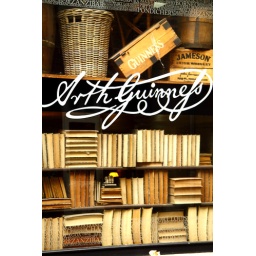
Old books in a shop window - St Malo, France.